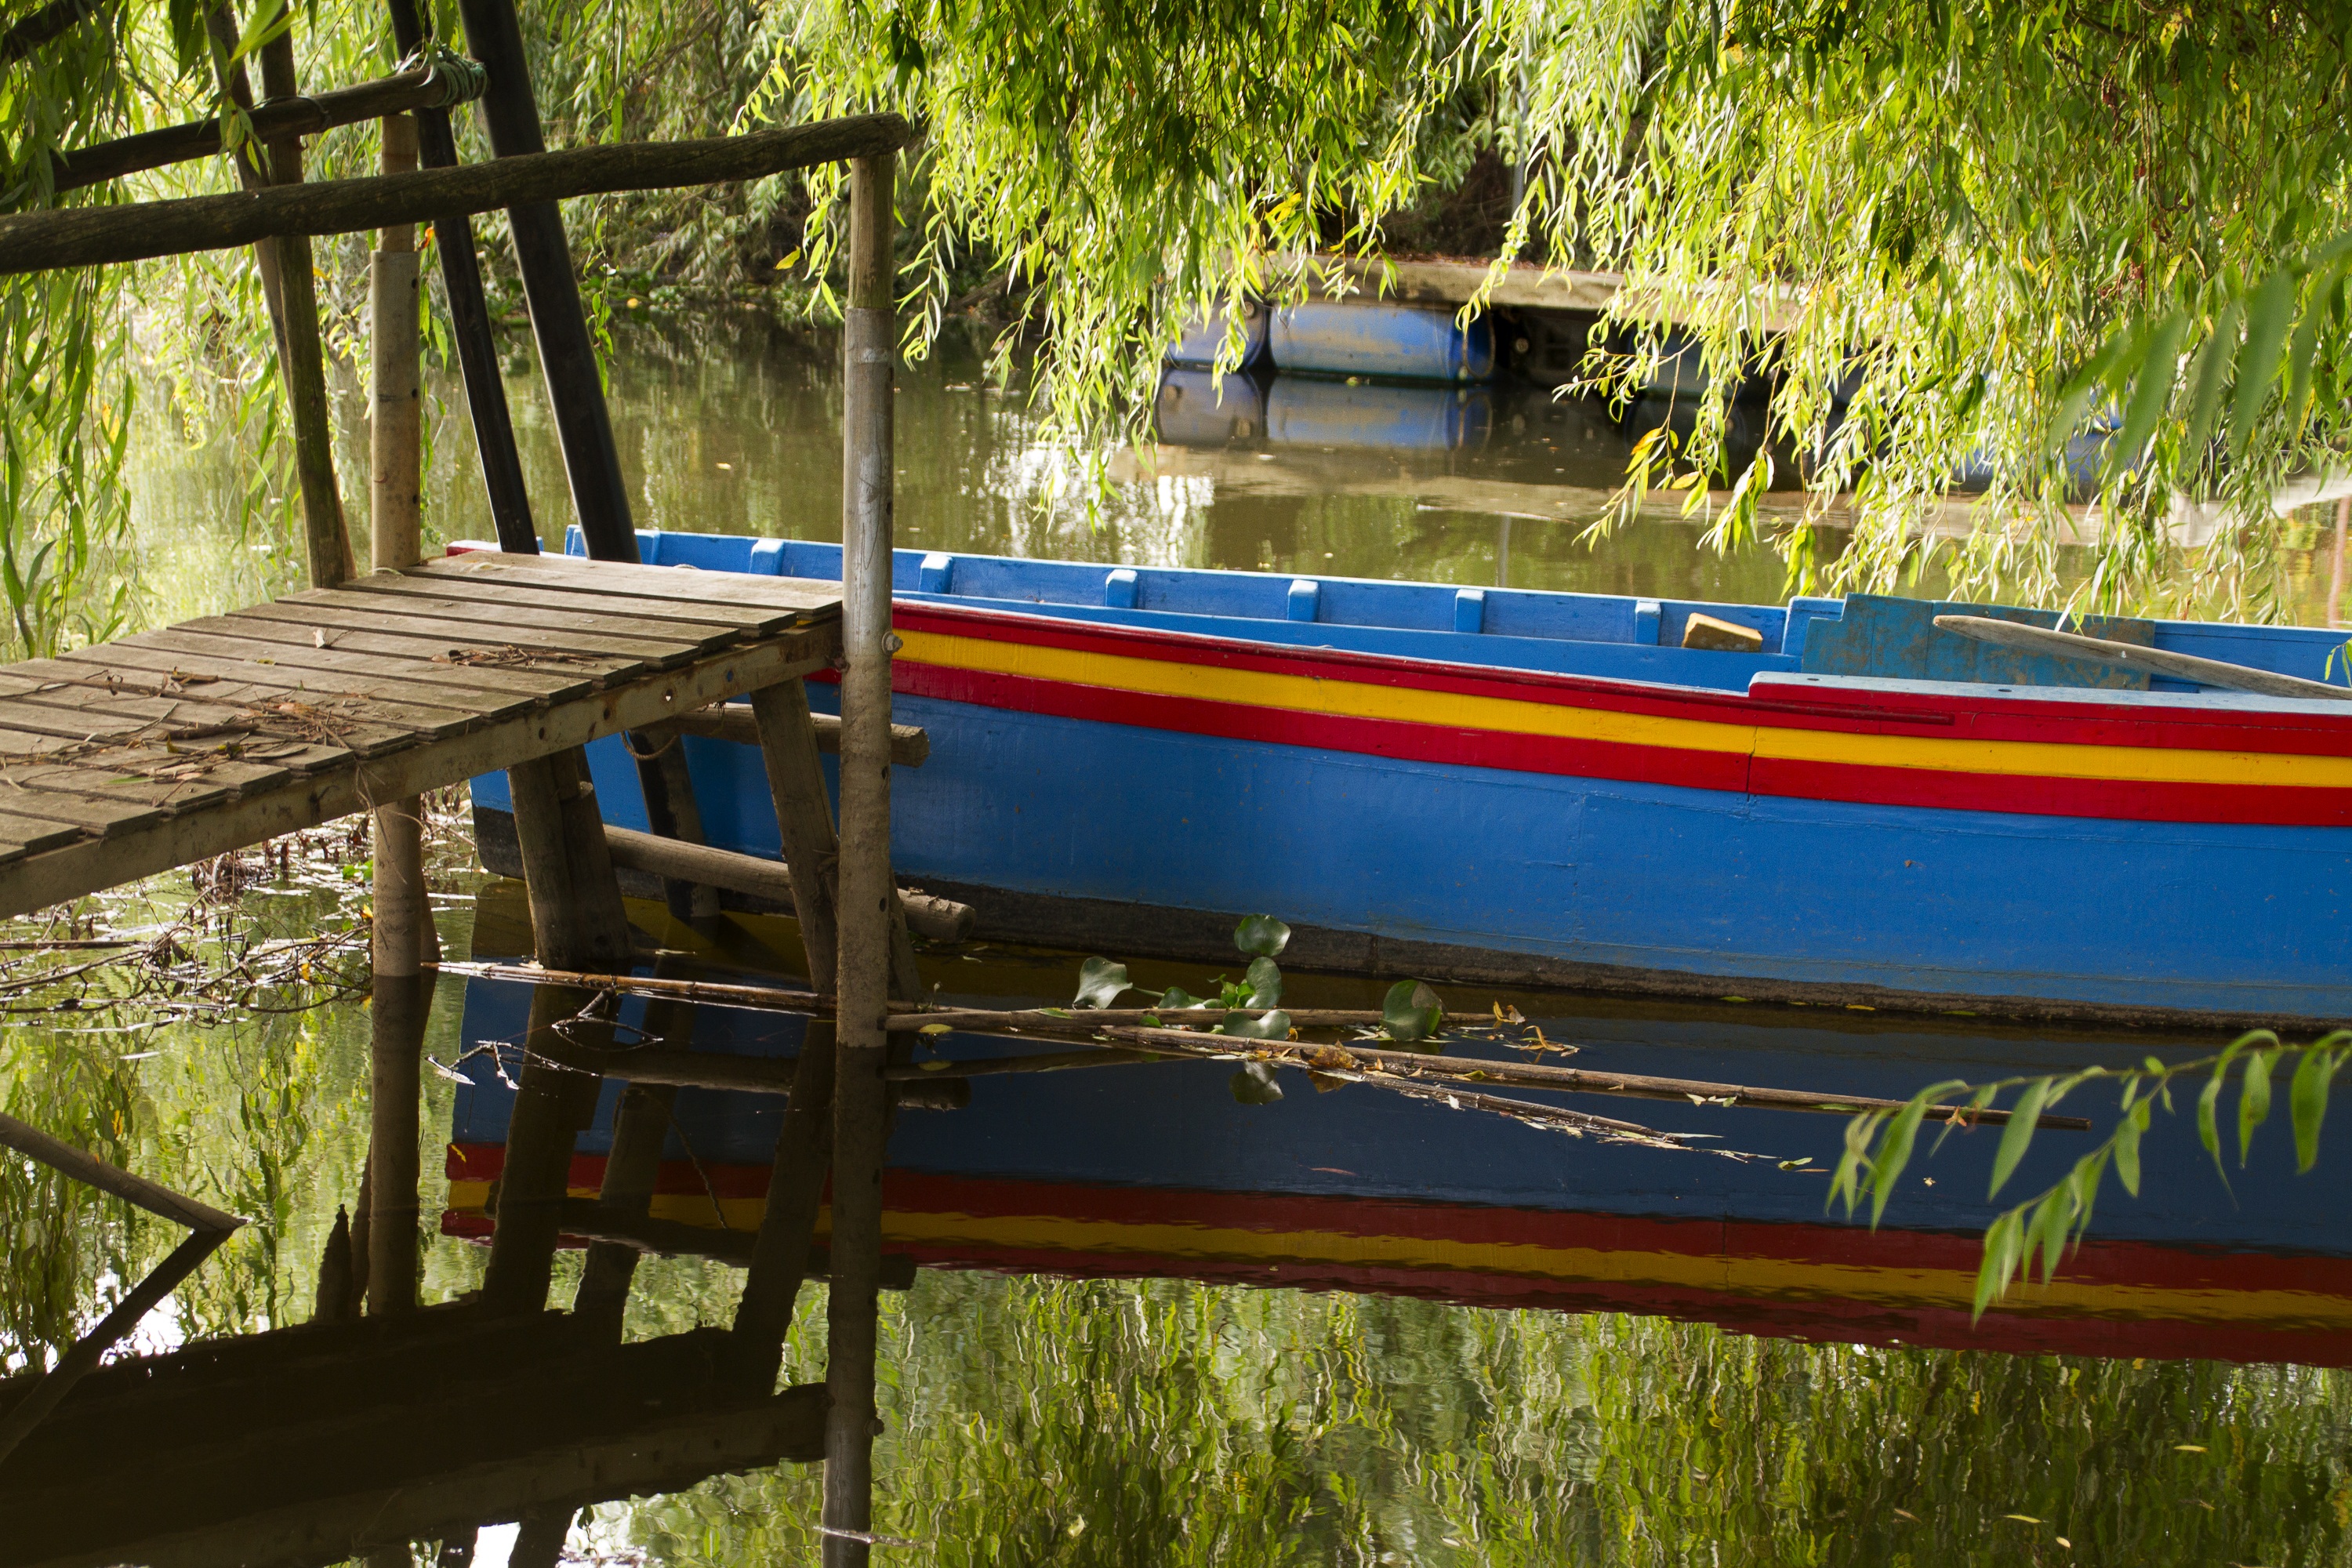
boat, pier, river, canoe, vehicle, leisure, waterway, boating, stilts, watercraft, watercraft rowing, escaropim